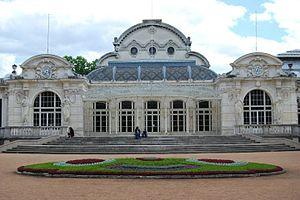
le Façade de Palais du congrès Vichy (et l'opéra)